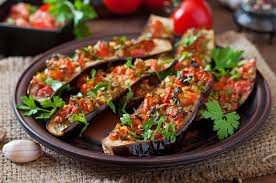
Yemek: karniyarik